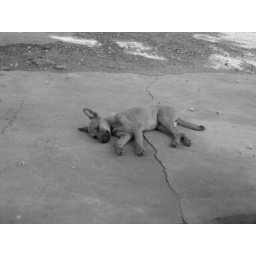
While i was taking pictures to get out of boredom this street dog was happily dozing in front of my house.